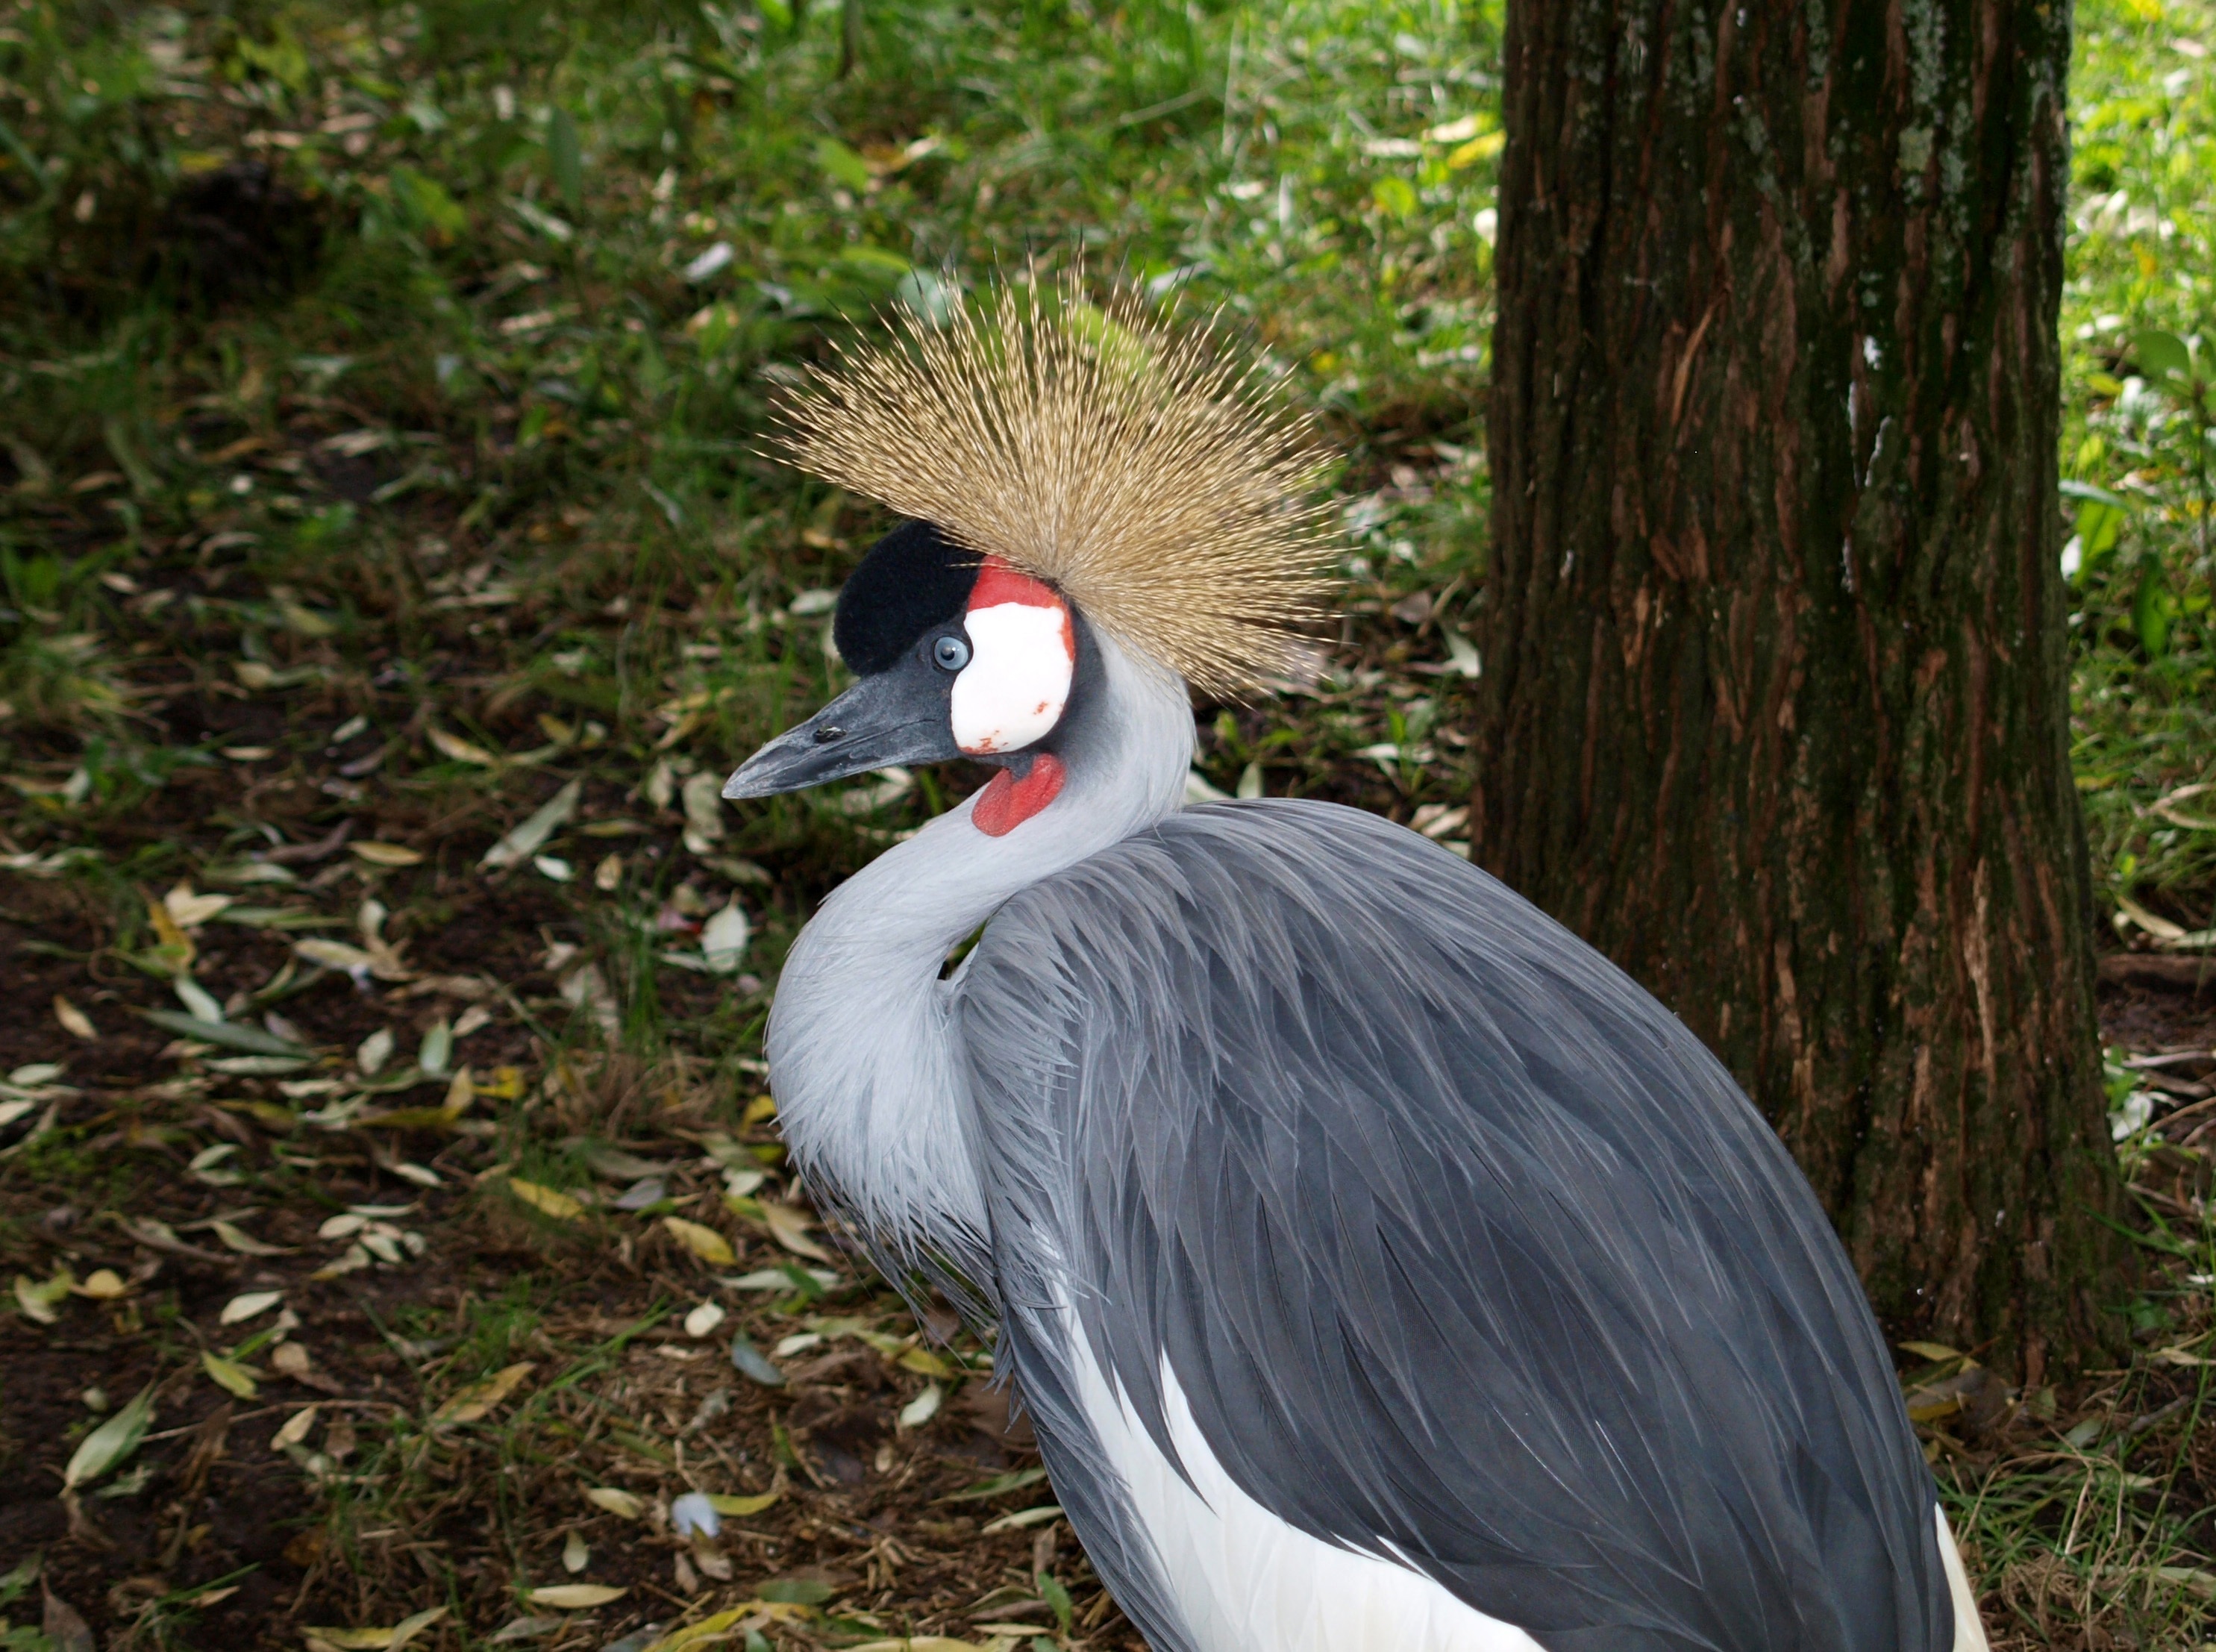
bird, wildlife, zoo, beak, fauna, stork, vertebrate, springs, grey crowned crane, headdress, ciconiiformes, crane like bird